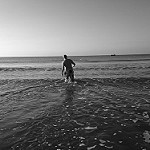
Label: B & W